Flying Machines FM250 Vampire

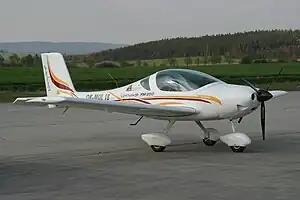
FM250 Vampire

The Flying Machines FM250 Vampire is a Czech ultralight and light-sport aircraft, designed and produced by Flying Machines s.r.o. of Rasošky, introduced at the Sport Aircraft Show held in Sebring, Florida in 2007. The aircraft is supplied as a complete ready-to-fly-aircraft.